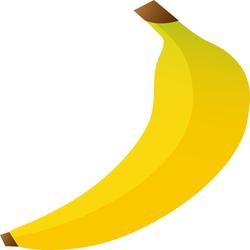
Label: Banana